Lucien Lebaillif

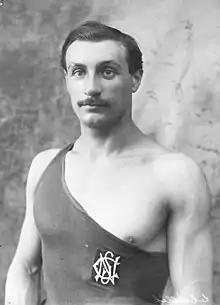

Lucien Lebaillif (March 7, 1892 – February 8, 1977) was a French swimmer. He competed in the men's 200 metre breaststroke and men's 400 metre breaststroke events at the 1920 Summer Olympics.